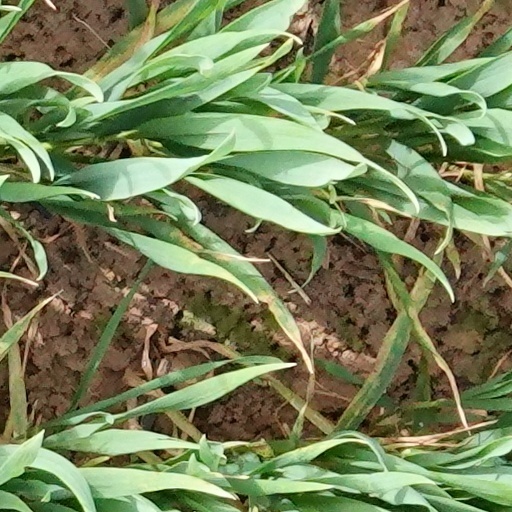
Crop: wheat